2 Squadron SAAF

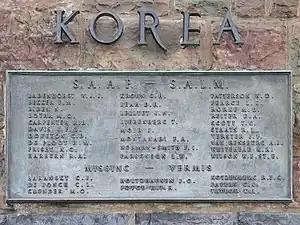
Memorial plaque, Union Buildings

The Commanding Officer of the 18th Fighter-Bomber Wing, issued a directive at the end of the war that: